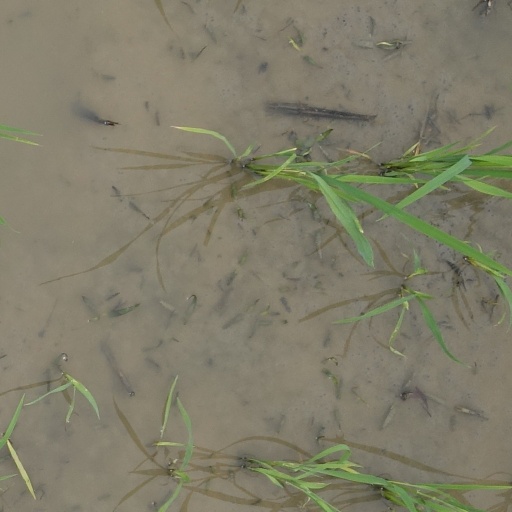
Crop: rice